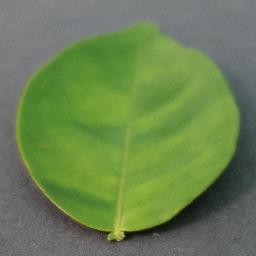
Label: Orange___Haunglongbing_(Citrus_greening)